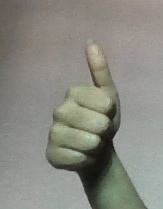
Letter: aleff